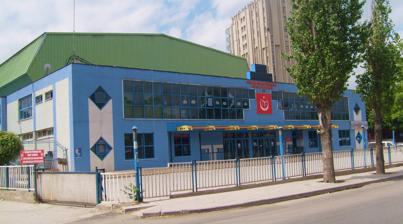
Building: Selim Sırrı Tarcan Sport Hall
Country: Turkey
Year built: 1964
Selim Sırrı Tarcan Sport Hall Location Altındağ , Ankara , Turkey Coordinates 39°56′05″N 32°50′56″E / 39.93465°N 32.84892°E / 39.93465; 32.84892 Owner Turkish Volleyball Federation Capacity 2,500 Construction Broke ground 1958 ; 67 years ago ( 1958 ) Opened 1964 ; 61 years ago ( 1964 ) Architect Gündüz Gürgen Tenants İller Bankası Women's Volleyball Selim Sırrı Tarcan Sport Hall ( Turkish : Ankara Selim Sırrı Tarcan Spor Salonu ) is an indoor arena for volleyball matches located in Altındağ district of Ankara , Turkey . Named after Selim Sırrı Tarcan (1874-1956), founder of the National Olympic Committee of Turkey and a major contributor to volleyball sport in Turkey, the venue has a seating capacity of 2,500 spectators. Designed by architect Gündüz Güngen, its construction began in 1958 and completed in 1964. The sport hall was commissioned by the Turkish State Railways (TCDD), however it was handed over to the Directorate of Physical Education after 5–6 months of its opening. In April 2006, the venue was transferred to the Turkish Volleyball Federation for a time span of 49 years. The venue is home to İller Bankası Women's Volleyball , which plays in the Turkish Women's Volleyball League . Gallery A volleyball match in Selim Sırrı Tarcan Sport Hall References